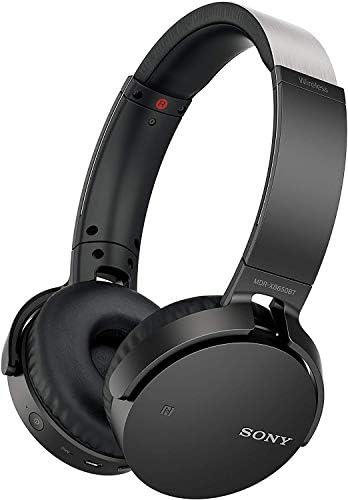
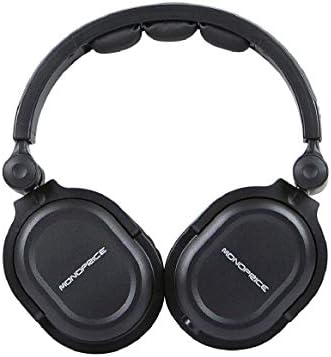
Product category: headphones
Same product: no